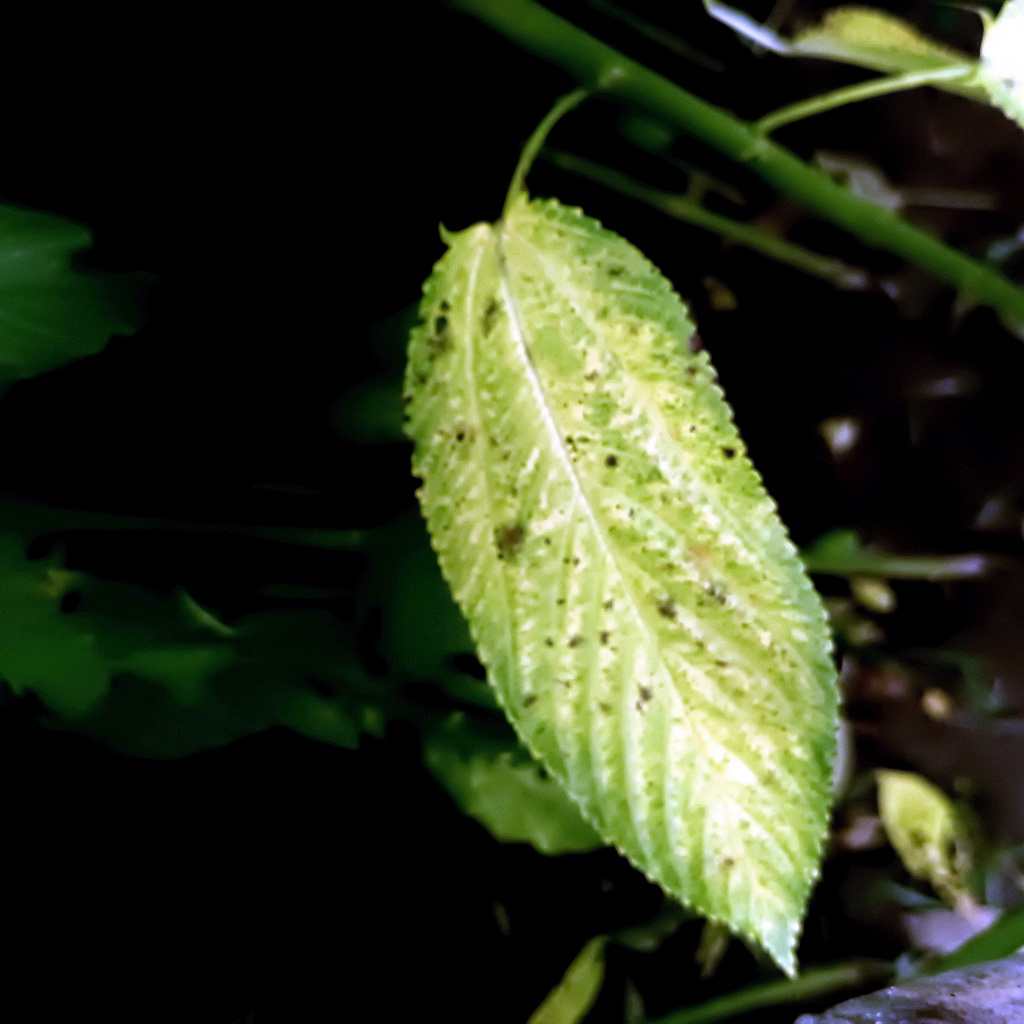
Label: Mosaic